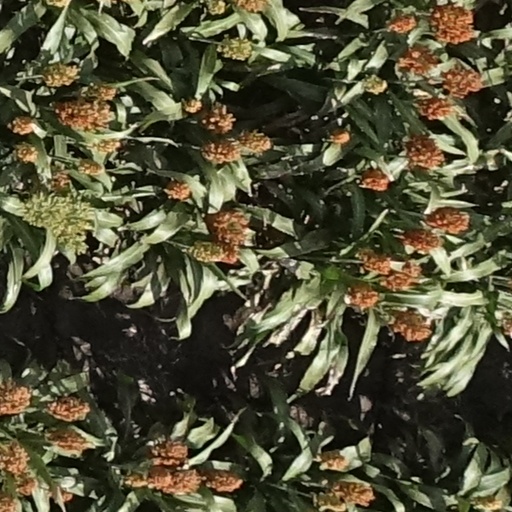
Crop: sorghum